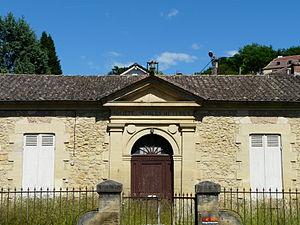
Bâtiment de la Société de secours mutuels dans le village de Couze-et-Saint-Front, Dordogne, France.
Les sociétés de secours mutuel sont des organisations qui pratiquent l'entraide entre les adhérents pour réduire l'impact de problèmes comme la maladie, l'infirmité, les accidents, le chômage, le décès ou, plus marginalement, la retraite. De telles sociétés existent ou existaient, entre autres, en France, en Italie au Canada et aux États-Unis.